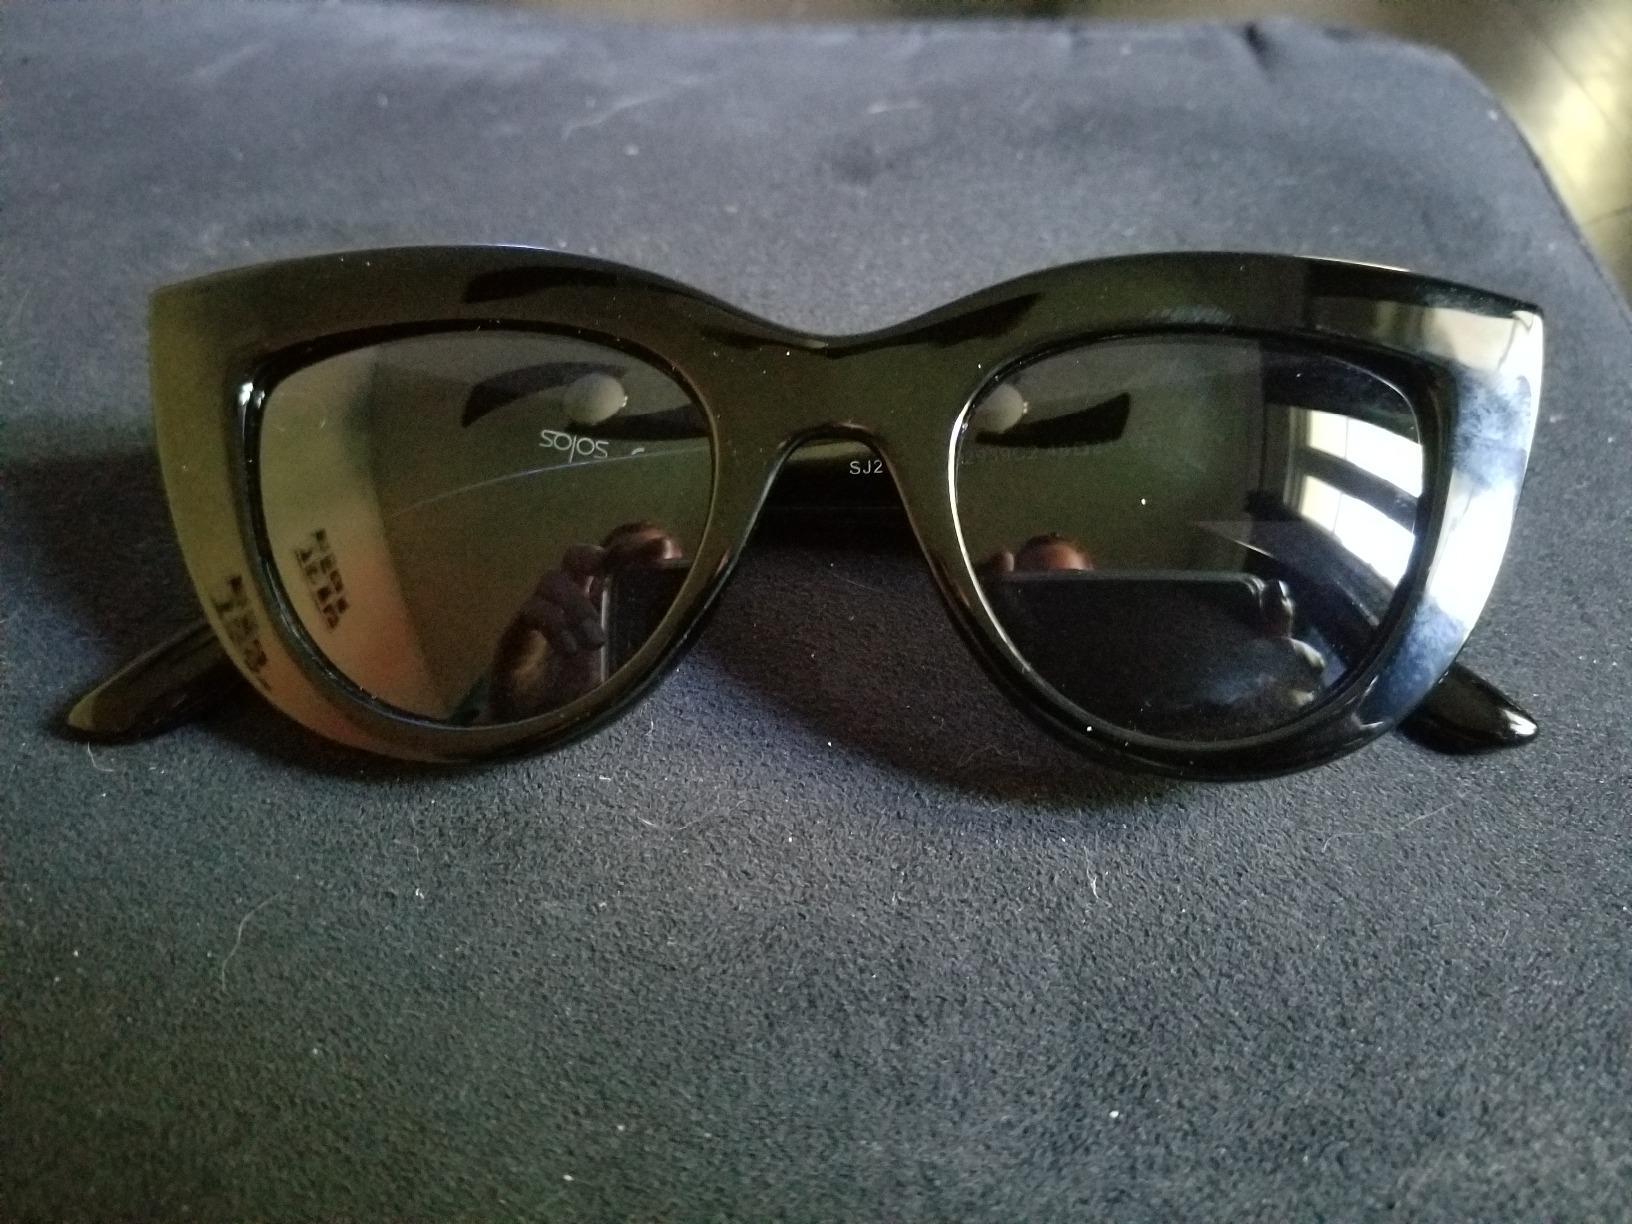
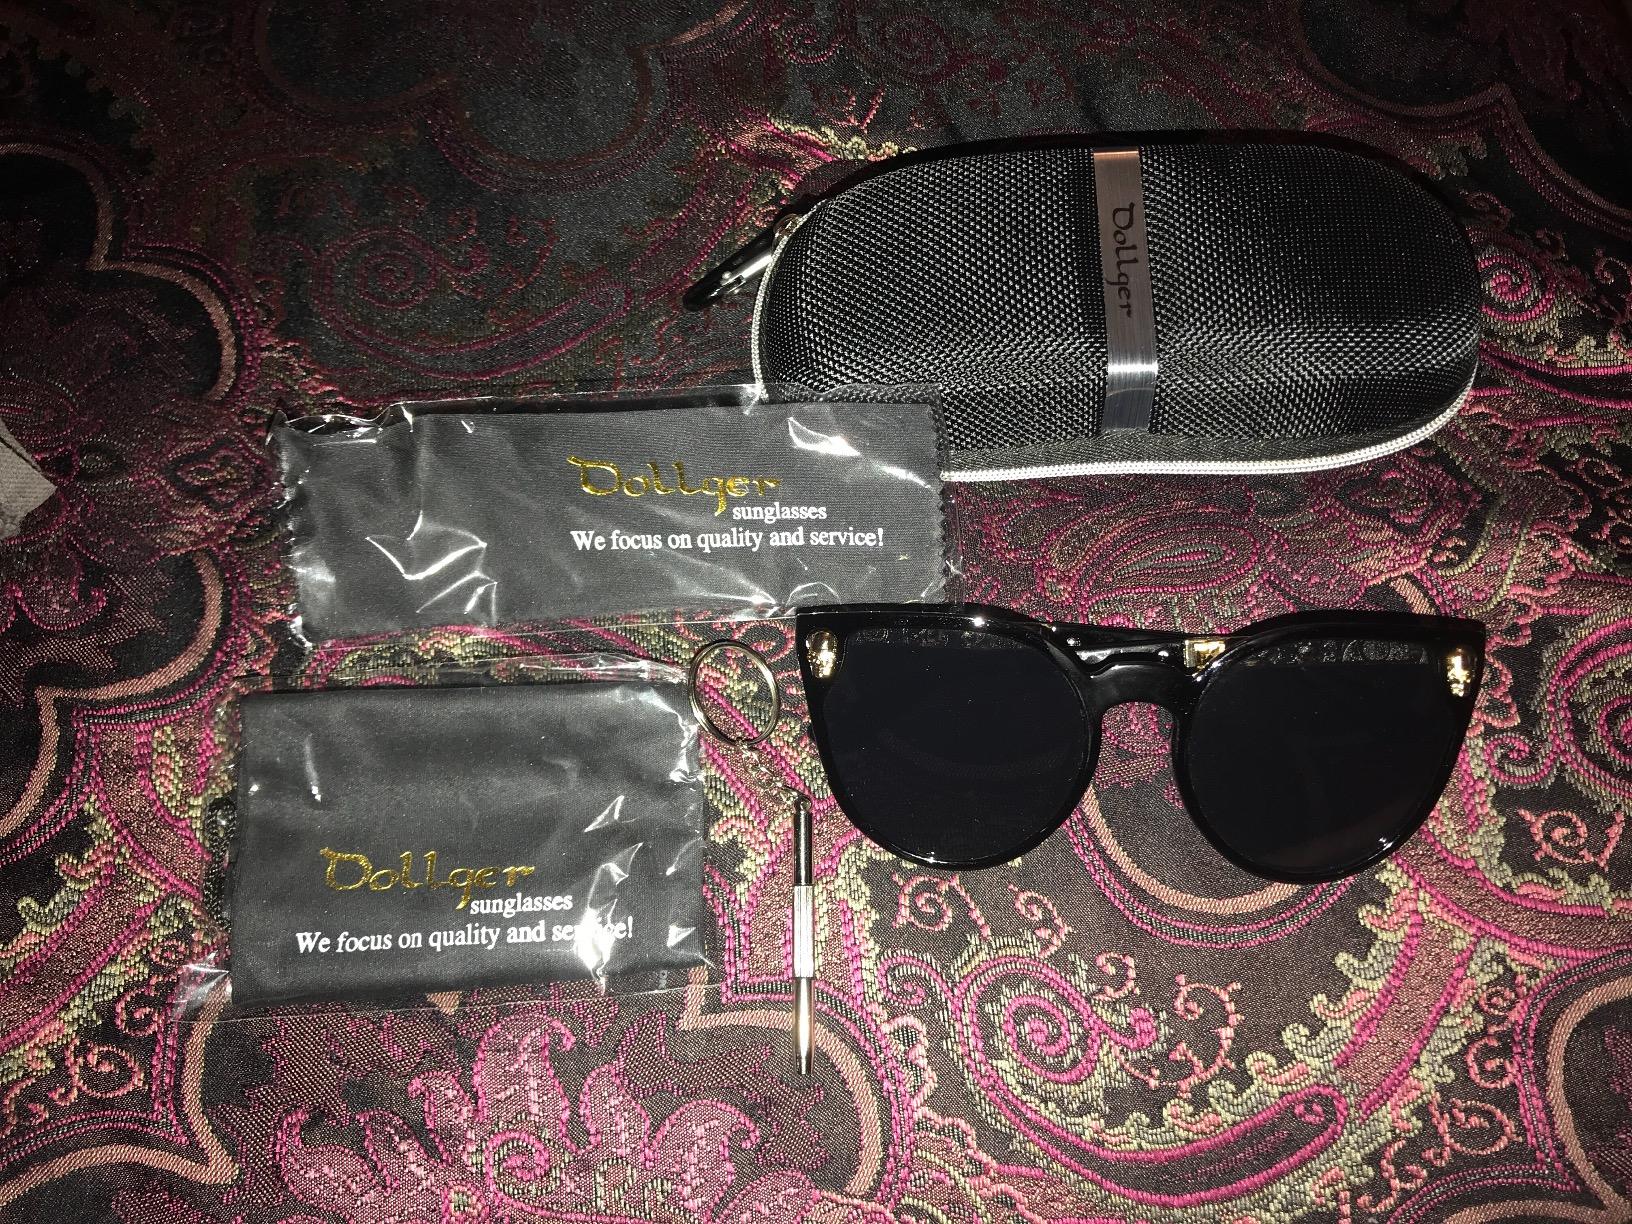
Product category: accessories_sunglasses
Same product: no